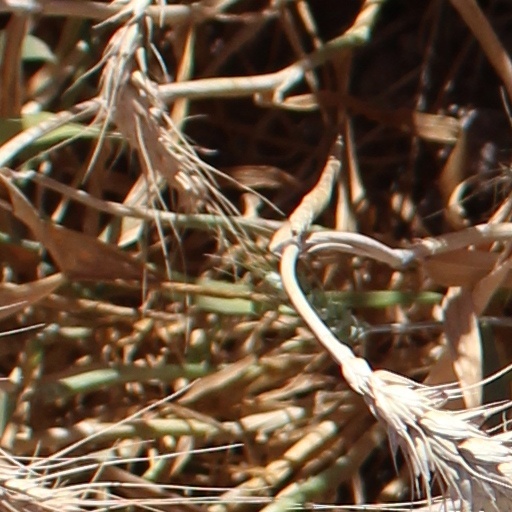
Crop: wheat